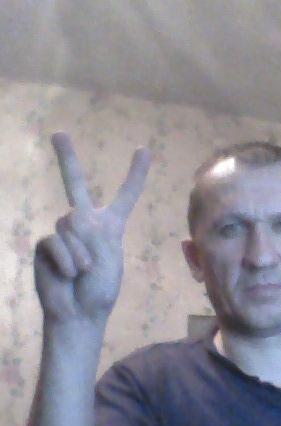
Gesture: peace